2009–10 Brentford F.C. season

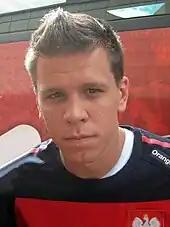
Arsenal's teenage loan goalkeeper Wojciech Szczęsny won praise for his performances during the season.

After promotion back to League One as League Two champions at the end of the 2008–09 season, Brentford manager Andy Scott immediately cleared all the bit-part and injury-prone players out of his squad, releasing 13. In came goalkeepers Lewis Price on a season-long loan and Nikki Bull on a one-year contract, three defenders (Alan Bennett, Danny Foster and Leon Legge), midfielder Sam Saunders, left winger Myles Weston and three forwards (Carl Cort, Steve Kabba and Ben Strevens). Popular forward Nathan Elder departed Griffin Park in early August 2009 and dropped back down to League Two to sign for Shrewsbury Town for an undisclosed fee. Scott would sign three more players between the beginning of the season and the end of the summer transfer window – teenager Simon Moore as third-choice goalkeeper, centre back James Wilson on a one-month loan and winger Cleveland Taylor for an undisclosed fee from Carlisle United.